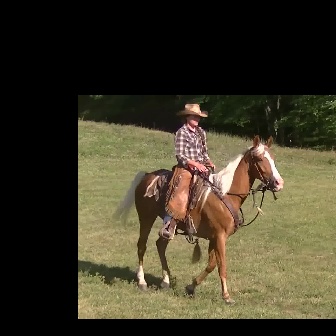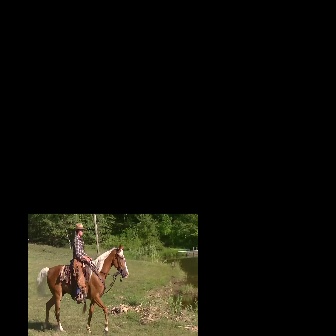
  Please identify the target specified by the bounding box [111,133,284,307] in the first image and locate it in the second image. Return the coordinates in [x_min,y_min,x_max,y_max] format.
Answer: [36,242,128,335]